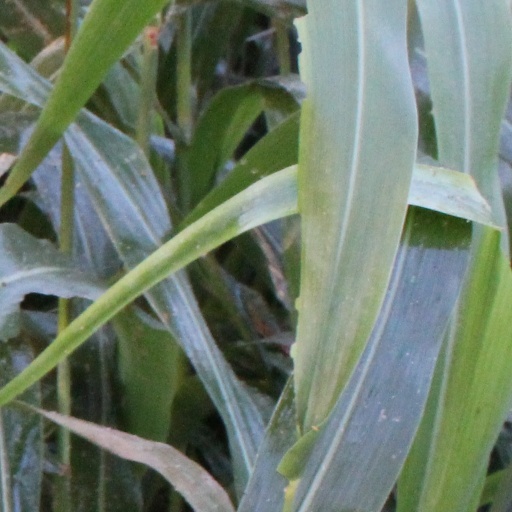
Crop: sorghum